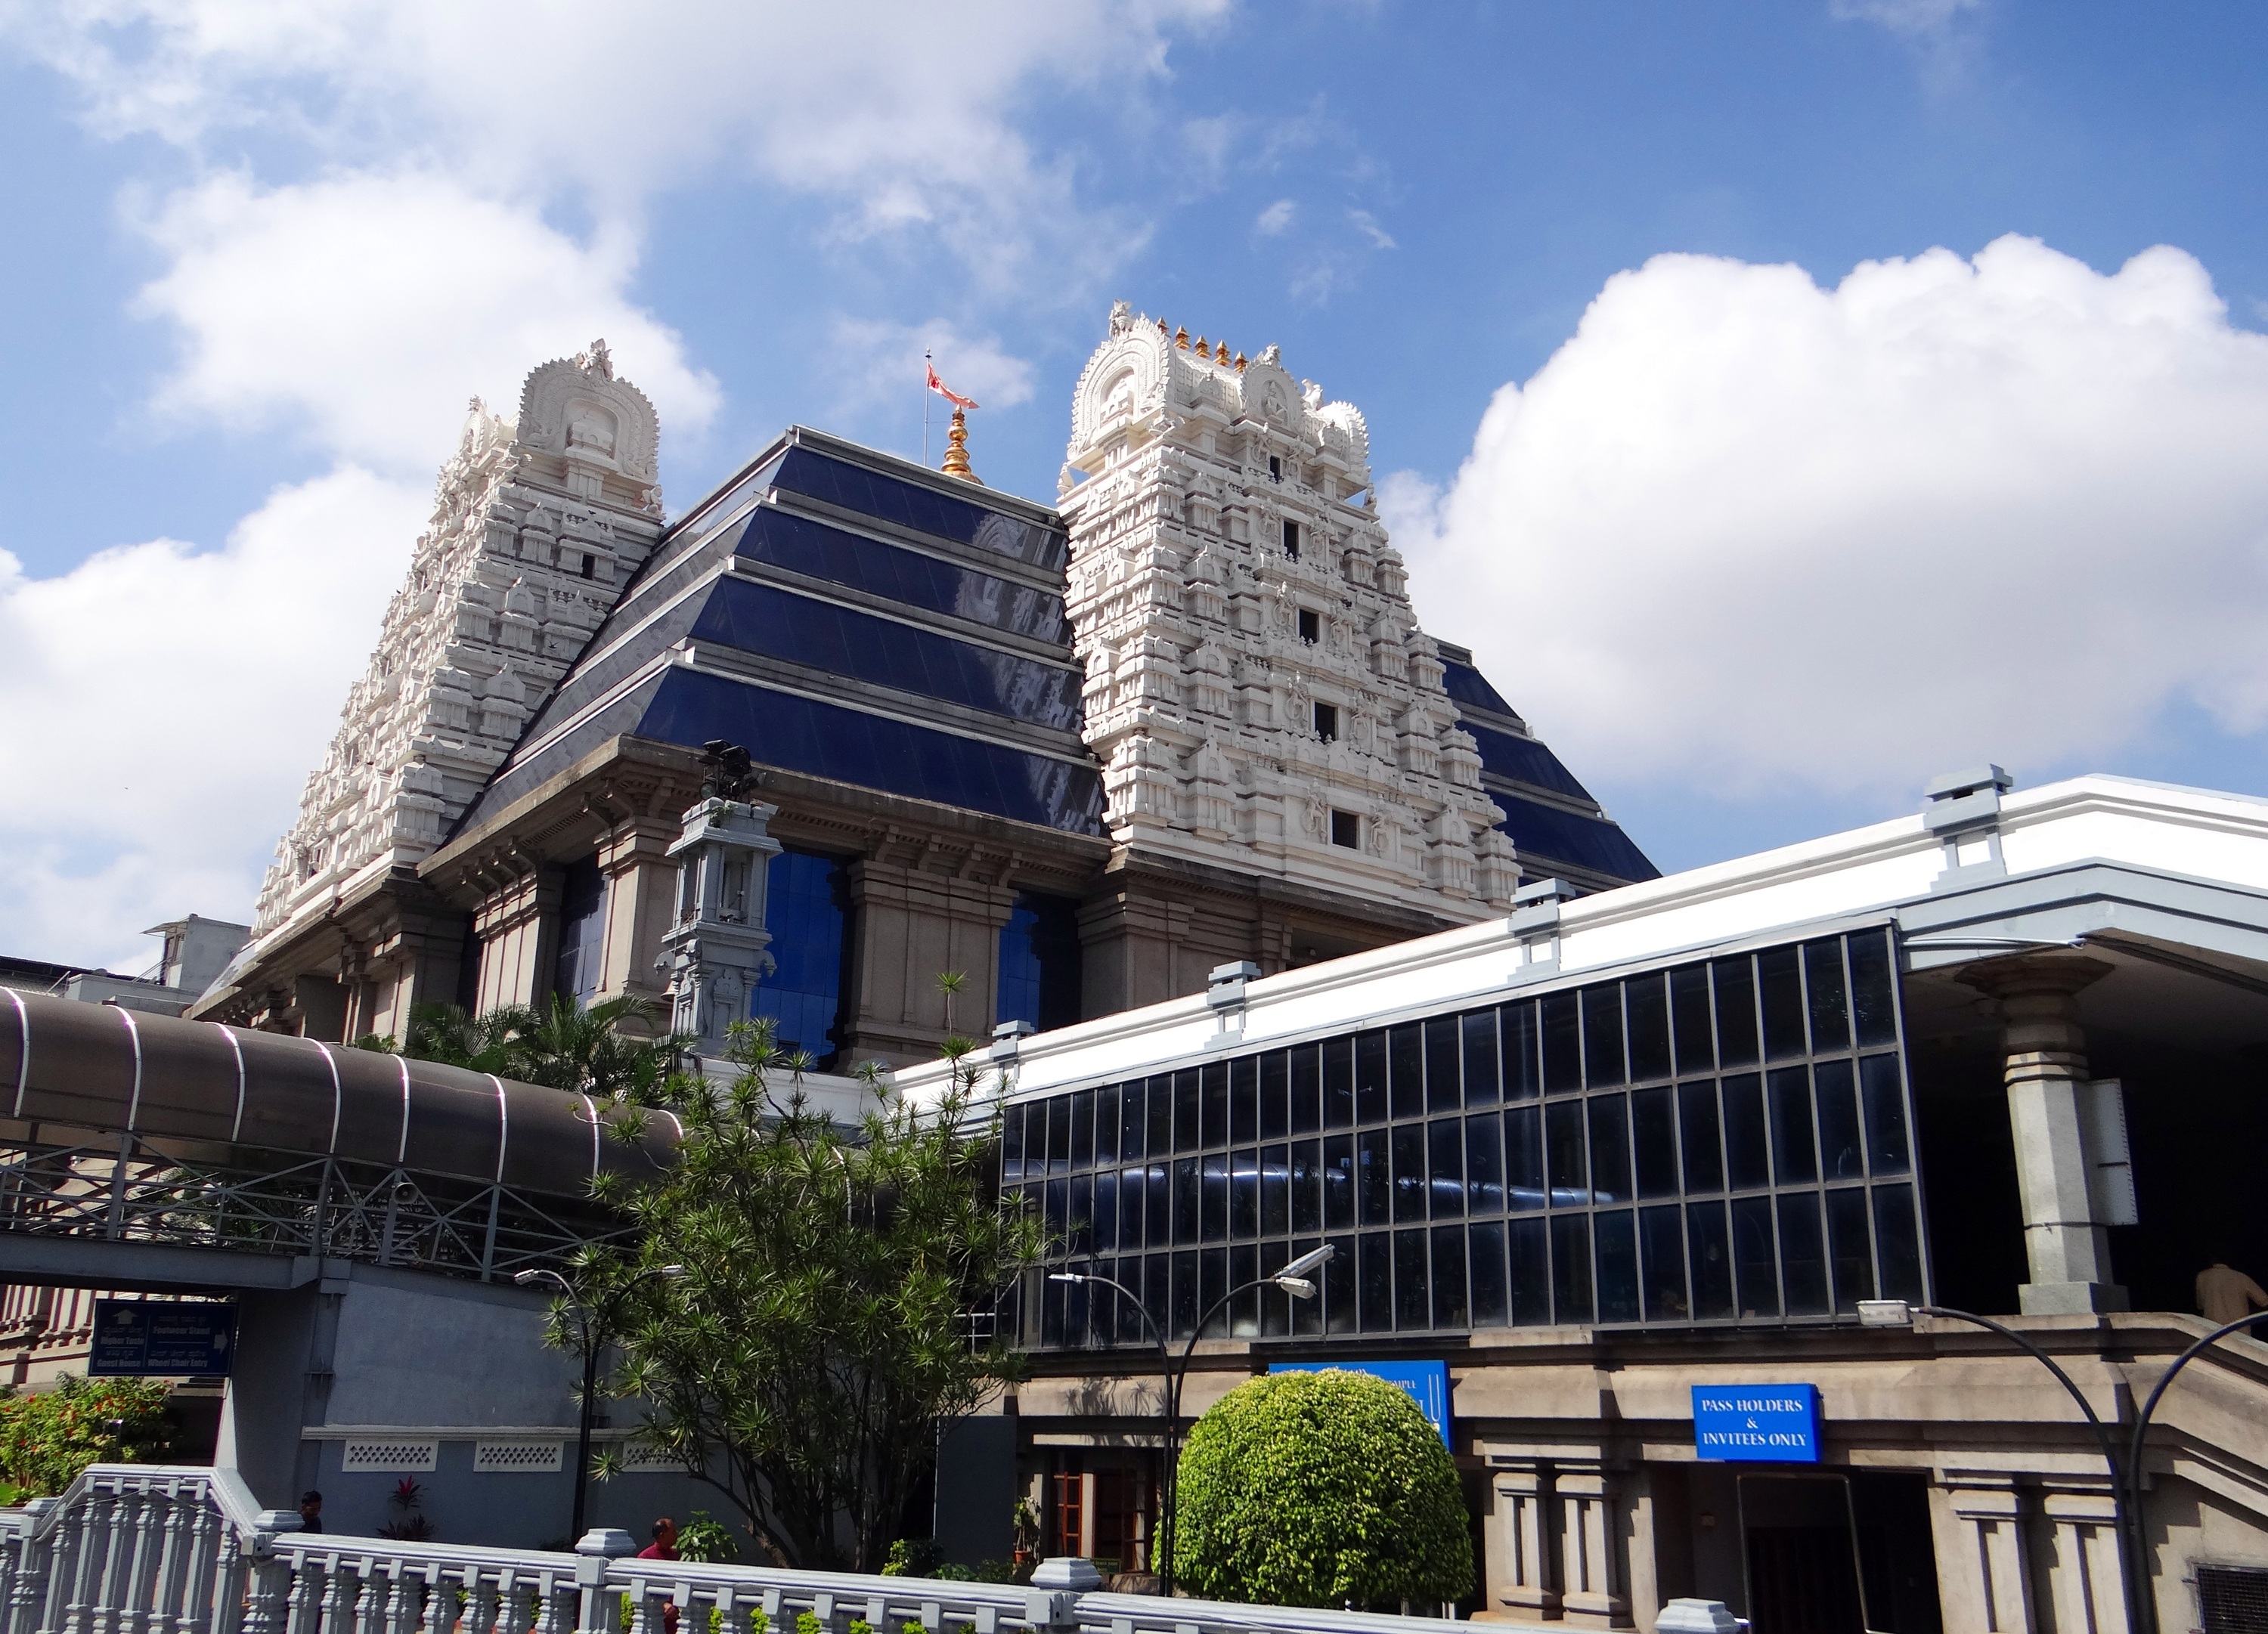
architecture, house, building, city, skyscraper, cityscape, downtown, transport, religion, landmark, facade, stadium, tower block, temple, india, bangalore, hindu, condominium, spirituality, karnataka, hinduism, krishna, urban area, residential area, human settlement, iskcon